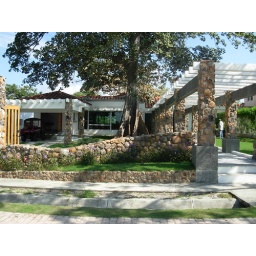
This house in the neighborhood was built around the big tree in the front..